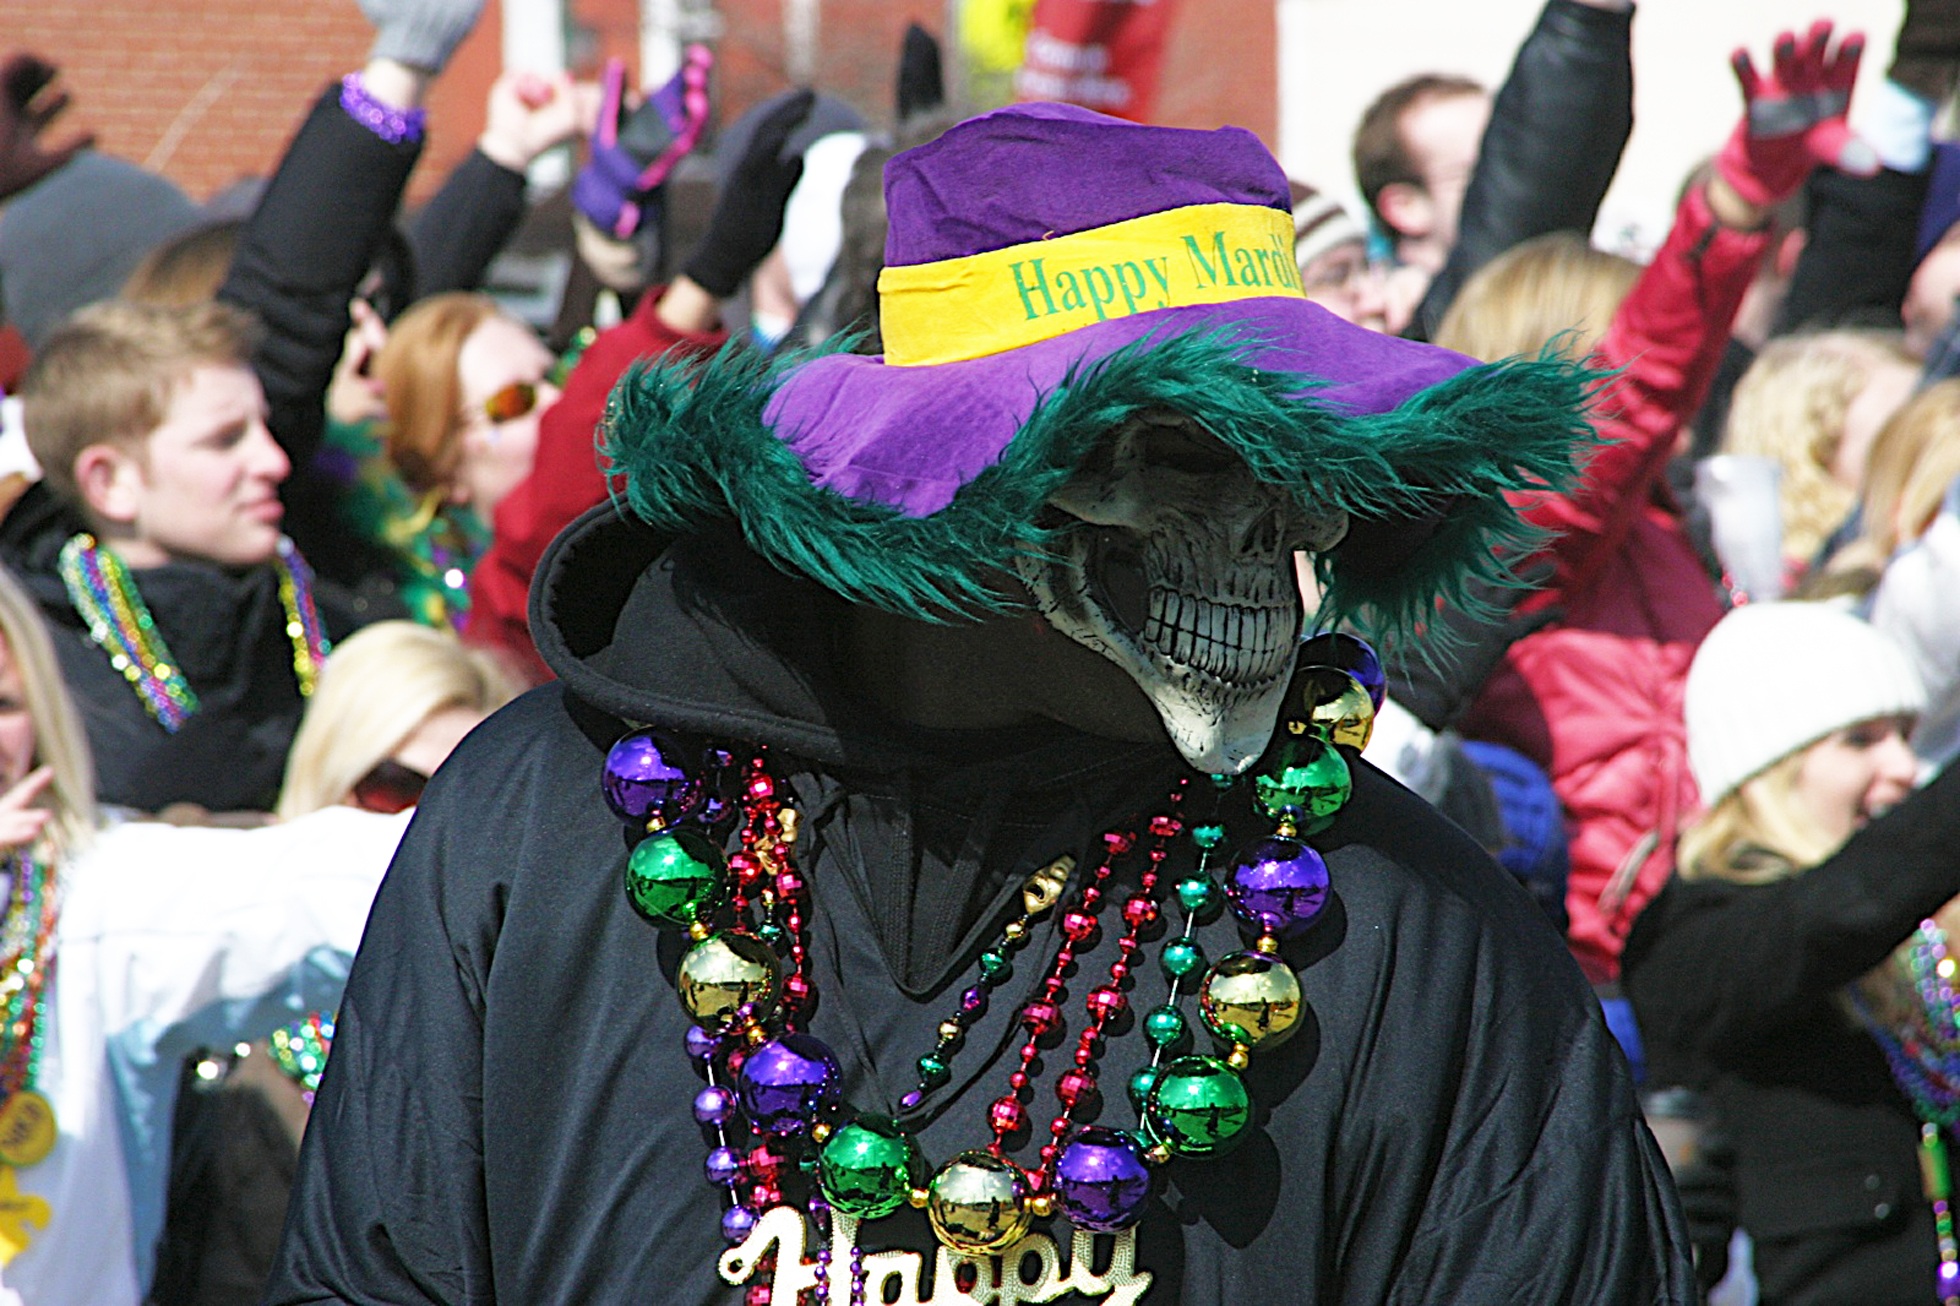
girl, purple, crowd, celebration, carnival, hat, parade, festive, festival, mask, fun, gold, event, beads, mardi gras, saint patrick's day, fat tuesday, public event, debauchery, happy mardi gras